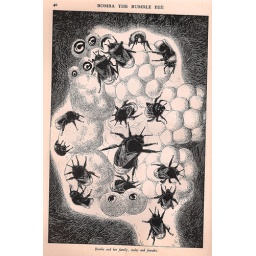
Found in a Daily Mail Annual for boys and girls from the 1940s.